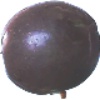
Label: Passion Fruit 1